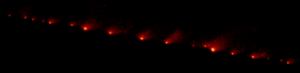
Cet article est une liste de comètes, non exhaustive mais qui vise à l'être. Elle inclut les comètes périodiques, à longue période et non périodiques ainsi que les planètes mineures ayant une désignation cométaire.
Shoemaker-Levy 9, officiellement désignée D/1993 F2 et parfois abrégée en SL9, est une comète qui s'est disloquée lors de son approche de la planète Jupiter puis est entrée en collision avec elle entre le 16 et le 22 juillet 1994. Elle a fourni la première observation directe d'une collision, hors de la Terre, entre deux objets du système solaire. Celle-ci a généré une grande couverture médiatique et la comète a été observée de près par des astronomes du monde entier. La collision a apporté de nouvelles informations à propos de Jupiter et a souligné son rôle dans la réduction des débris spatiaux au sein du système solaire.